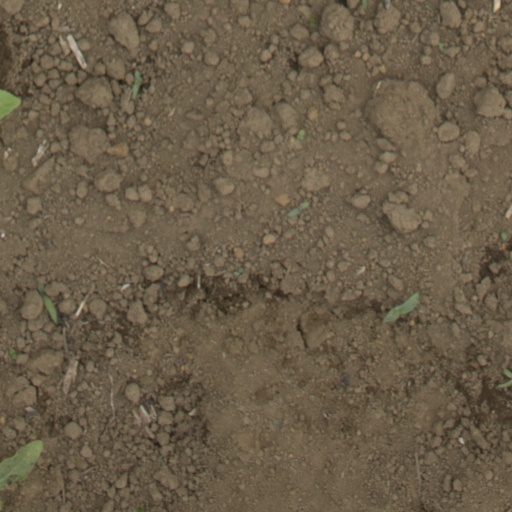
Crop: Jerusalem artichoke